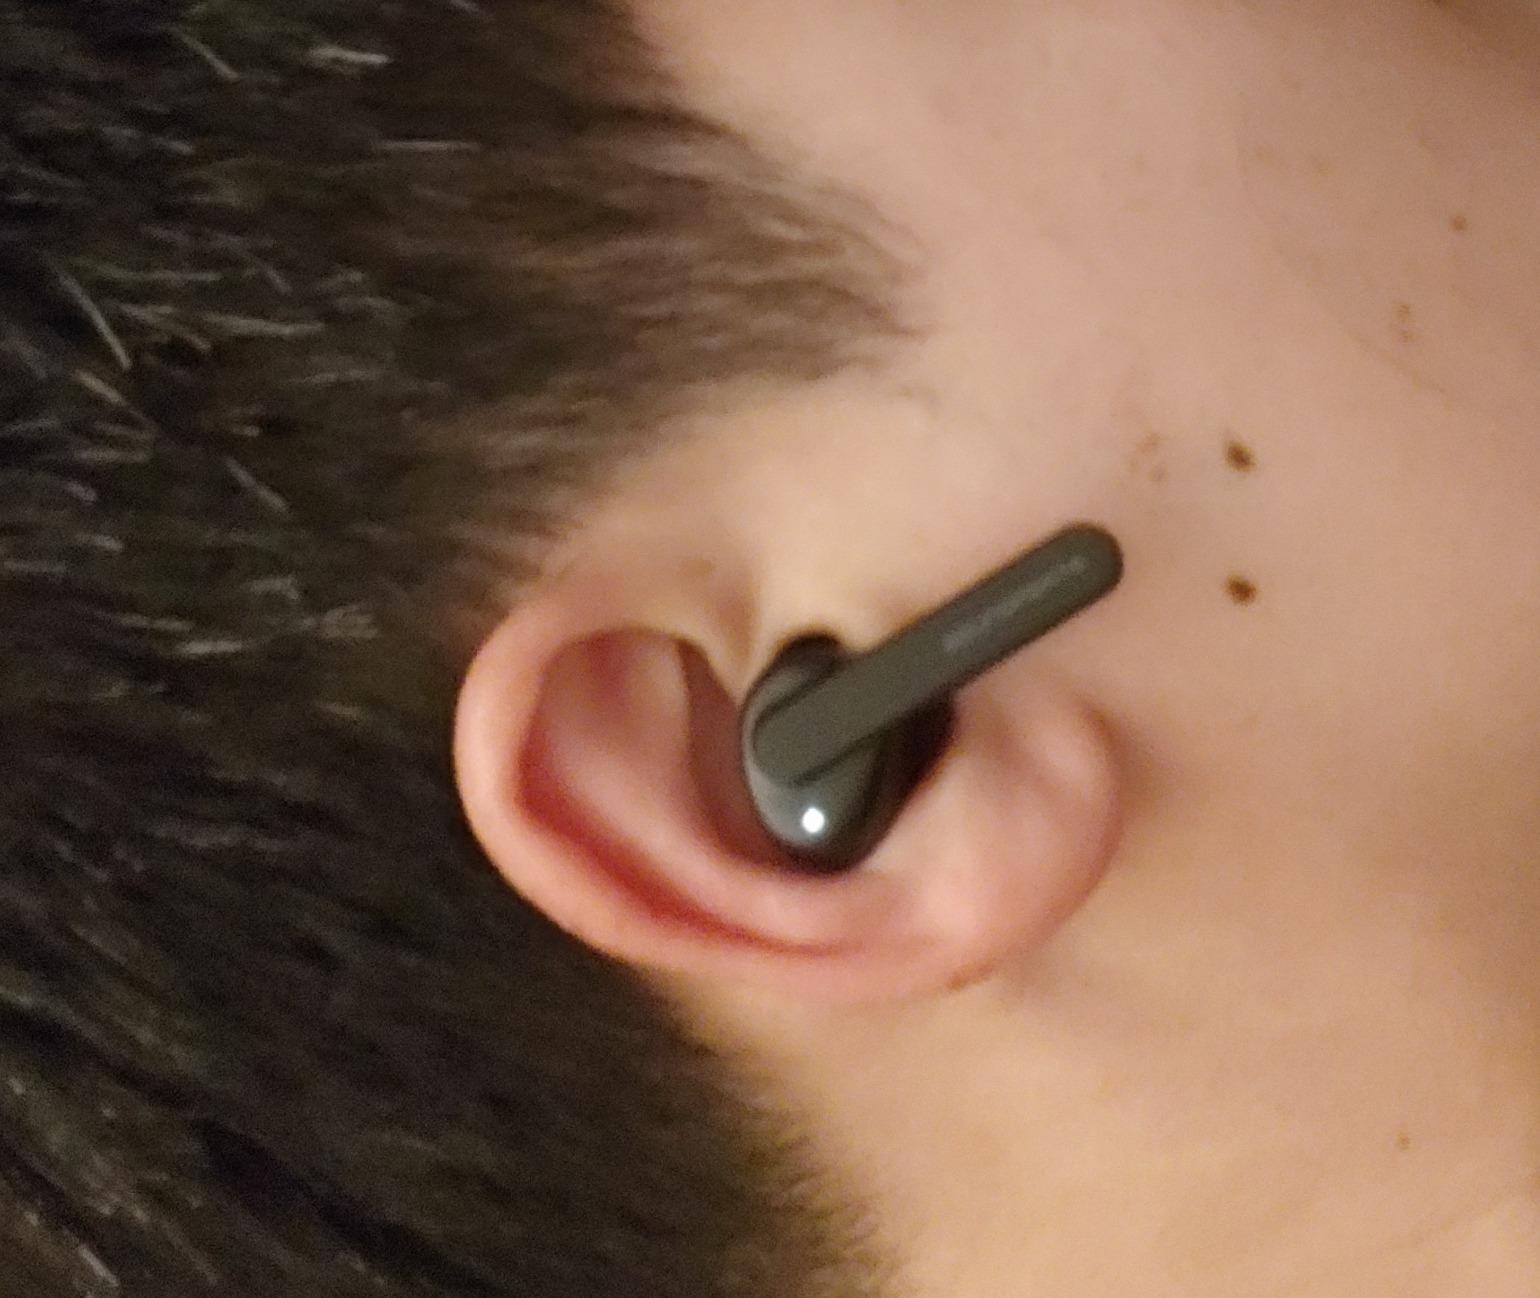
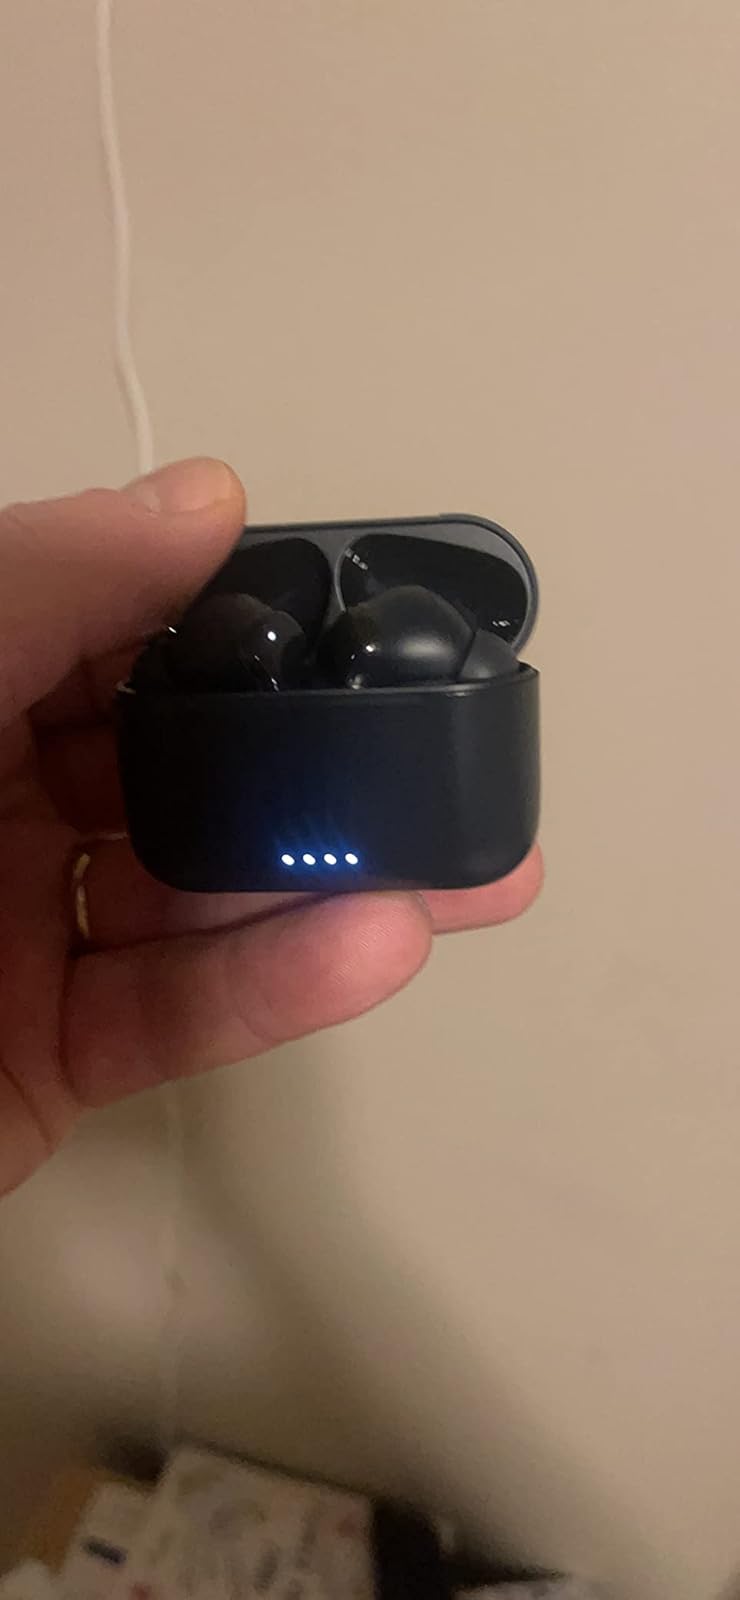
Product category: earbuds
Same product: no